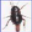
Label: cockroach